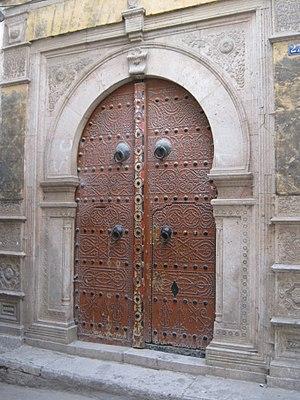
Porte au 27 rue sidi bou khrissane
Le Dar Balma est une demeure de la médina de Tunis.